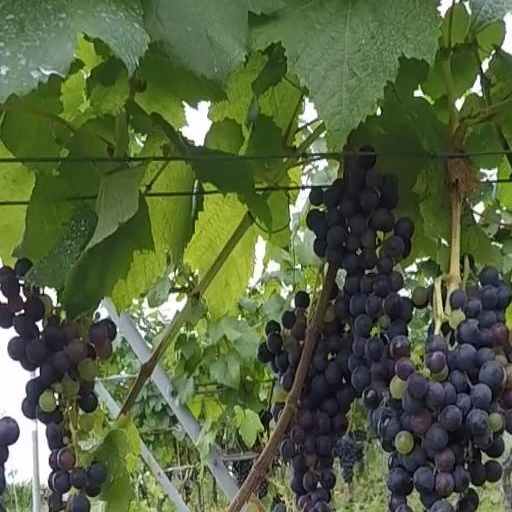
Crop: grape